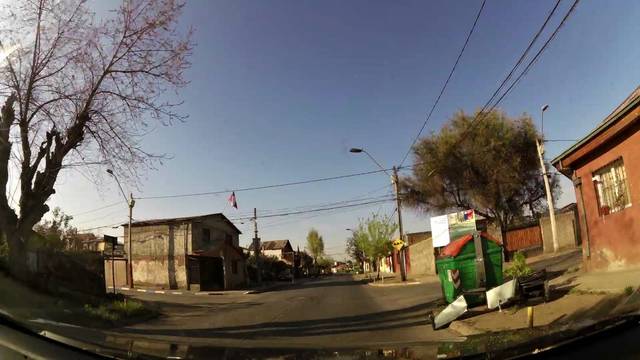
Region: Chile
Coordinates: -33.374, -70.669